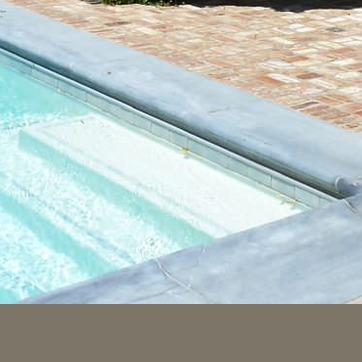
Material: water